82nd Operations Group

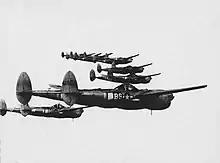
A formation of P-38 Lightnings from the 96th Fighter Squadron, 82nd Fighter Group over Italy, 1944

The history of the 82nd Operations Group goes back to 13 January 1942, when the War Department constituted the 82nd Pursuit Group (Interceptor).